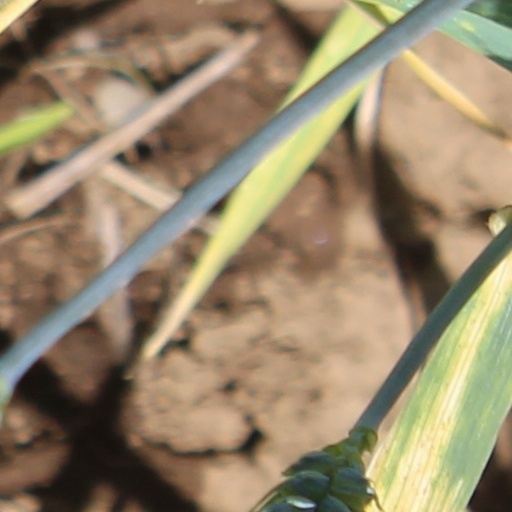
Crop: wheat